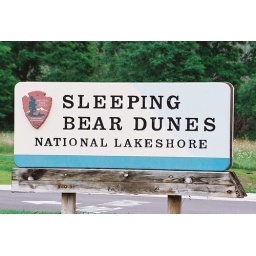
The sign out front of the visitor's center for the sleeping bear dunes national lakeshore in Empire, MI.